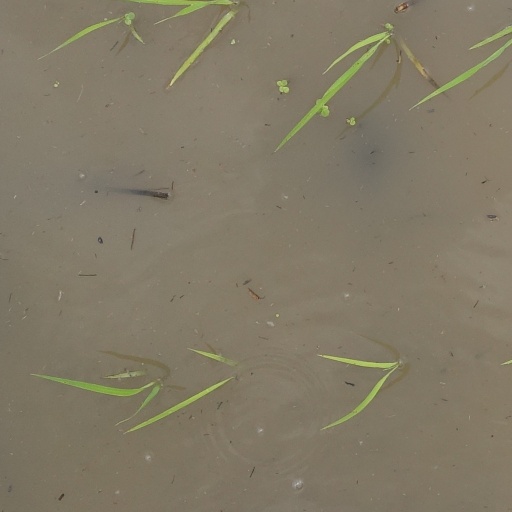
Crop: rice